Dimmer

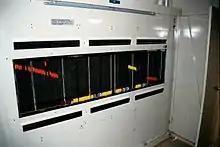
A slider type patch bay

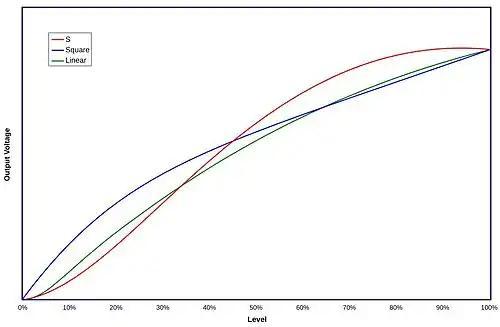

Dimmers are usually arranged together in racks, where they can be accessed easily, and then power is run to the instruments being controlled. In architectural installations electricity is run straight from the dimmers to the lights via permanent wiring (this is called a circuit). They are hard run and cannot be changed.